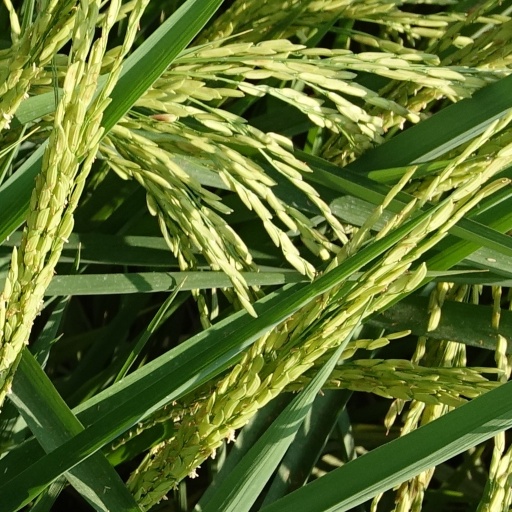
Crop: rice